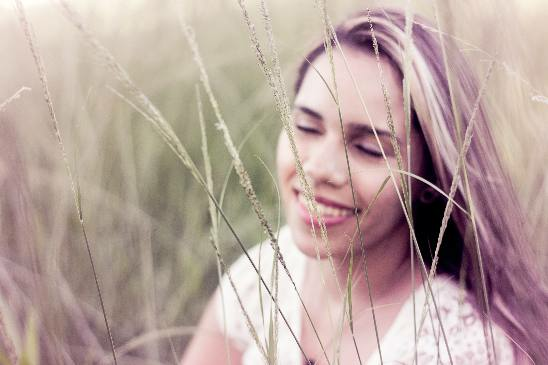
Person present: Yes